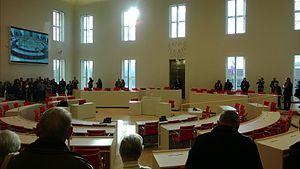
Le château de Potsdam, dans le quartier de l’Alter Markt, a été reconstruit à plusieurs reprises depuis le XVIIᵉ siècle. Le palais actuel est une reconstitution du château conçu par l'architecte von Knobelsdorff, détruit en 1945, qui par ses décors intérieurs était l'un des chefs-d’œuvre du Rococo frédéricien. Les intérieurs ripolinés du château, qui vient d'être reconstruit, répondent au contraire aux fonctions modernes d'un local à caractère administratif : c'est aujourd'hui le siège du Landtag de Brandebourg.